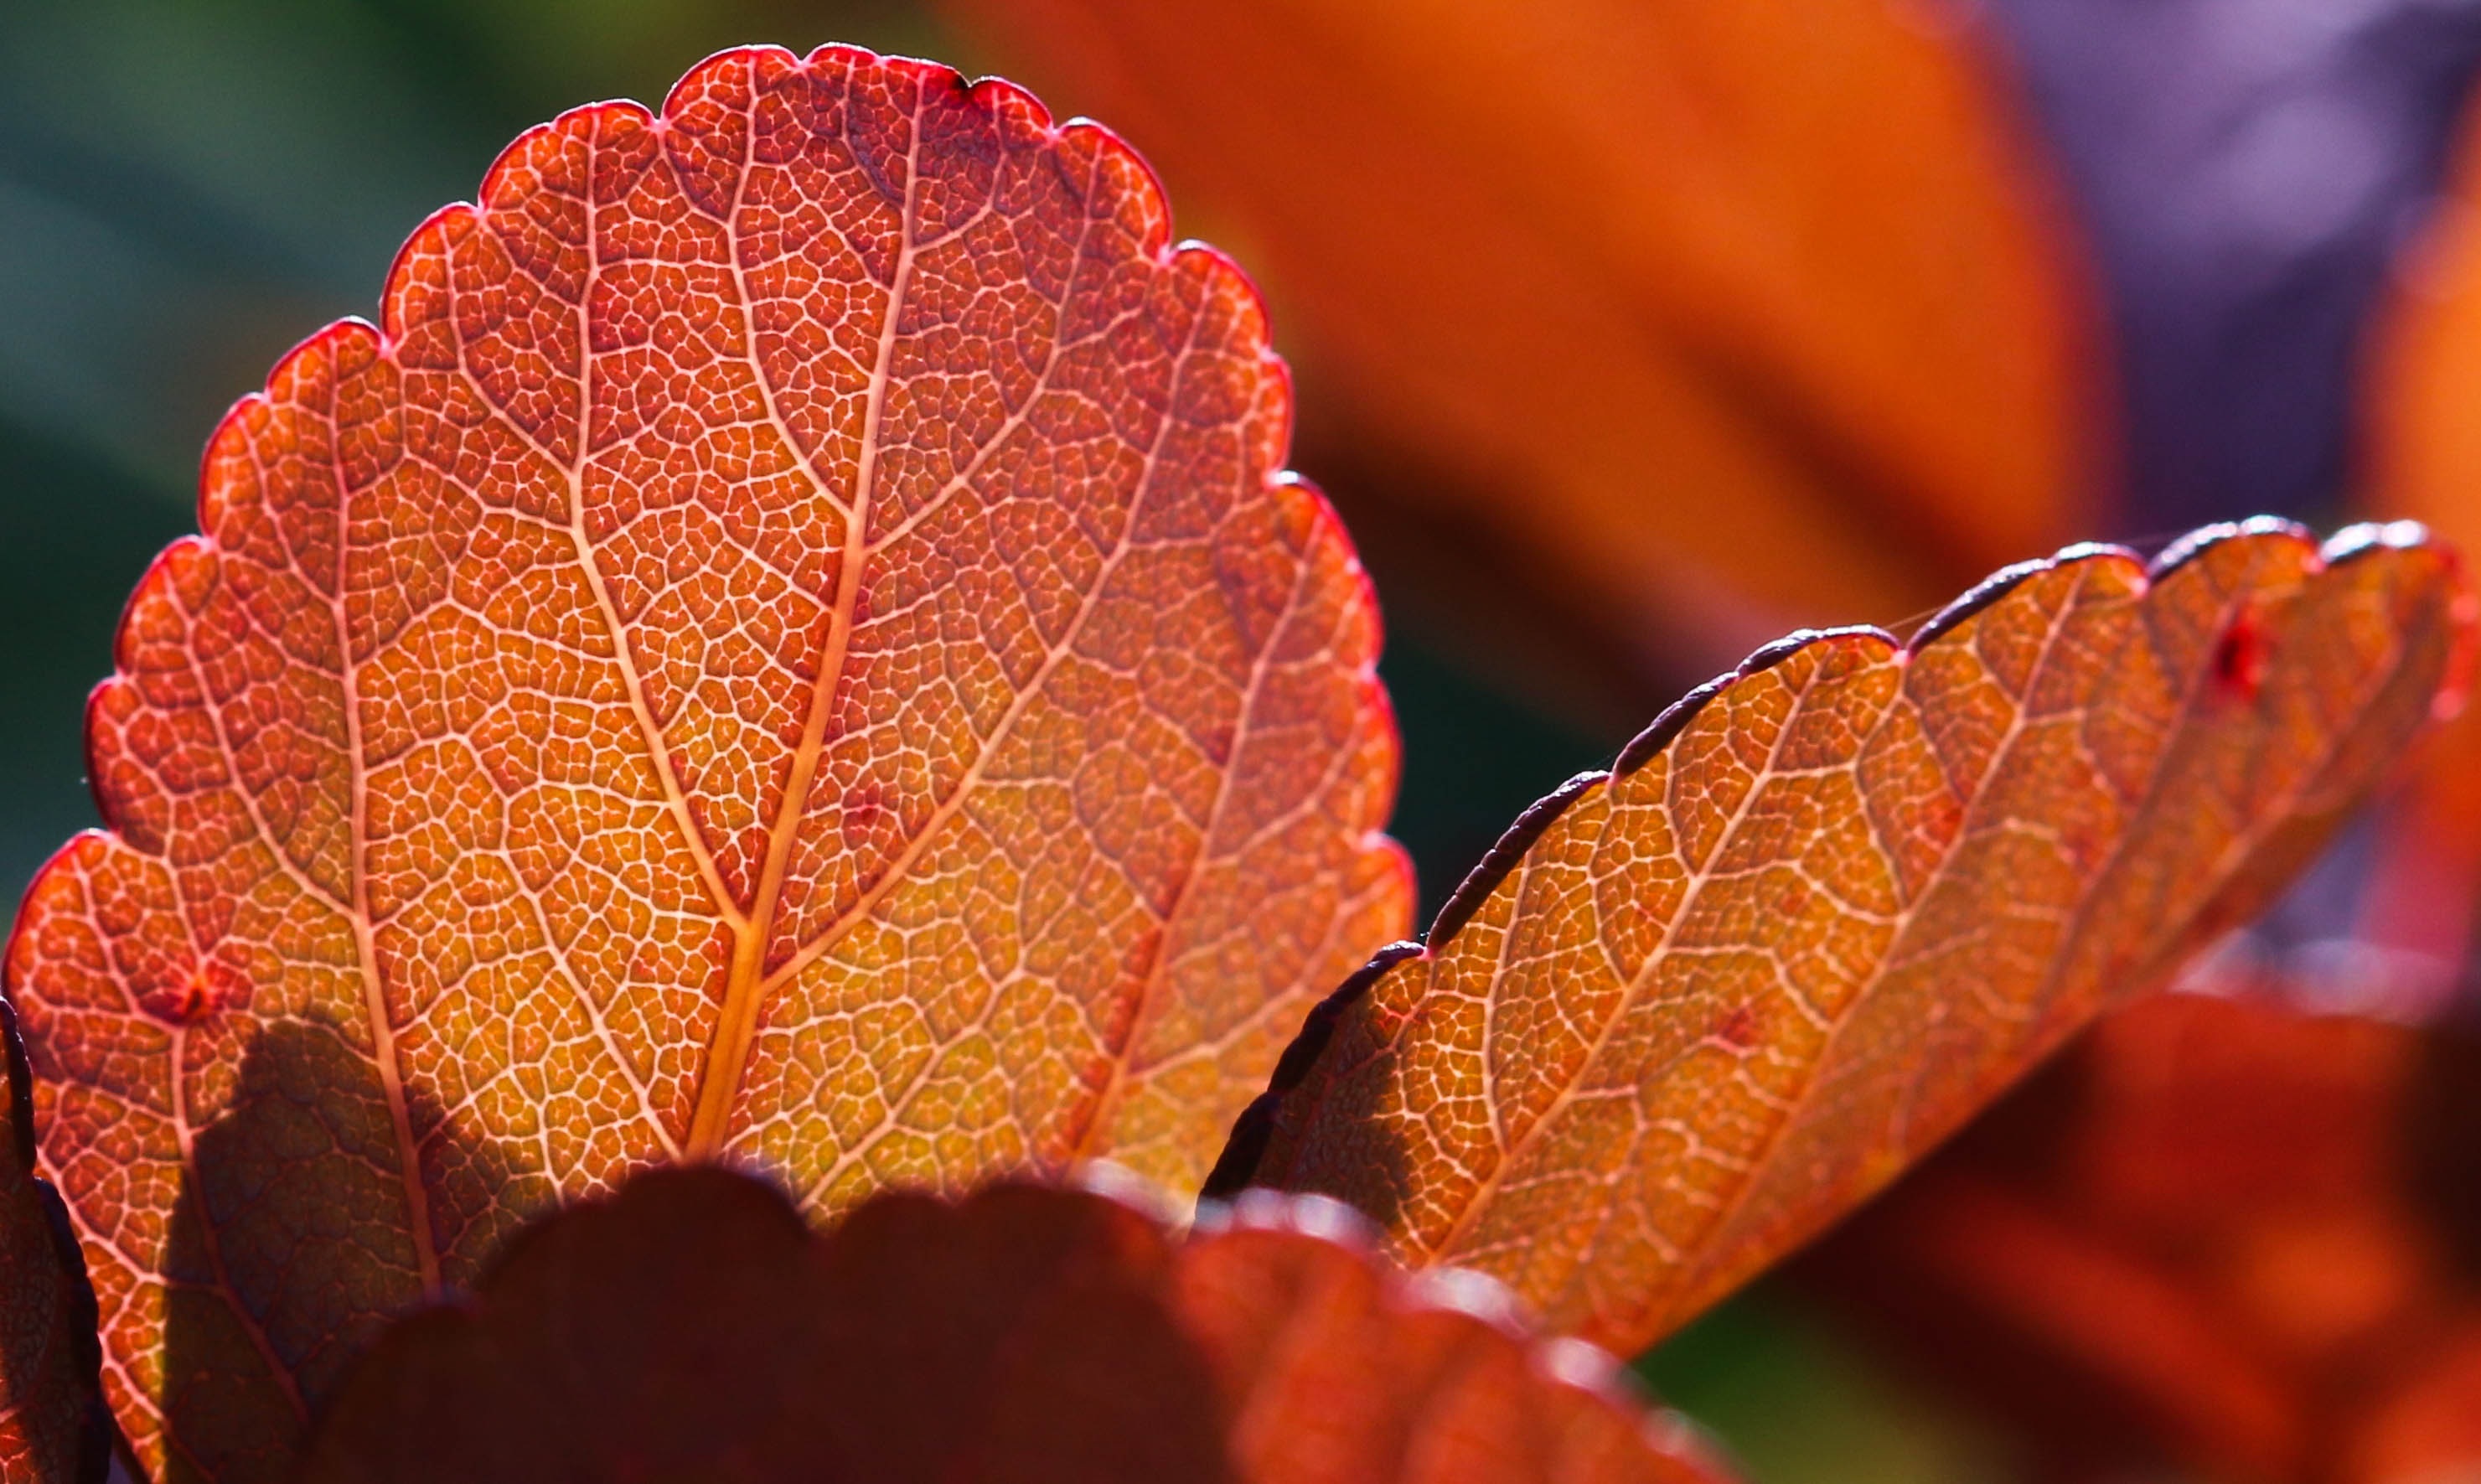
plant, photography, sunlight, leaf, flower, petal, red, color, autumn, botany, flora, season, close up, fall colors, autumn leaves, macro photography, colorful foliage, koivuangervo